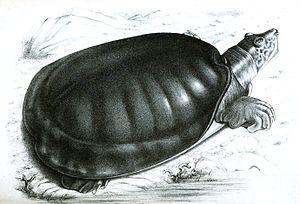
Cyclanorbis est un genre de tortues de la famille des Trionychidae.
Cyclanorbis senegalensis est une espèce de tortues de la famille des Trionychidae.